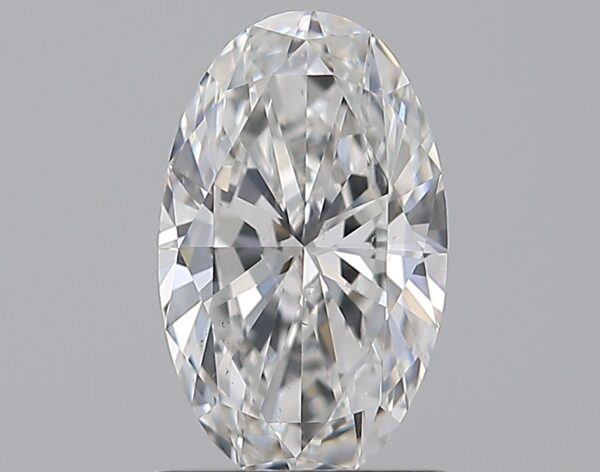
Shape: oval
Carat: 1.01
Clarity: VS2
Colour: F
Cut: EX
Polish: EX
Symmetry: VG
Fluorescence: F
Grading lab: GIA
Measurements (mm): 8.83 x 5.39 x 3.19